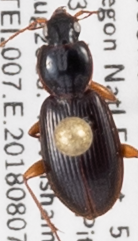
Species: Synuchus impunctatus
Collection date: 2018-08-07
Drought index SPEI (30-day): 0.48
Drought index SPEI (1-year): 0.142
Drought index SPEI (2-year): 2.01